Wladimir Klitschko

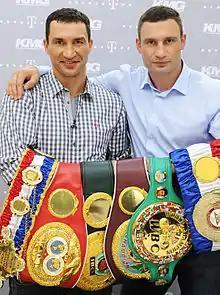
Wladimir and Vitali with every title in the heavyweight division, 2012. Left to right: "The Ring", IBF, IBO, WBO, WBC, and WBA.

At the end of 2012, the WBA ordered Klitschko to fight WBA (Regular) champion Alexander Povetkin of Russia by 24 February 2013, but the two sides couldn't reach an agreement. The WBA let Klitschko have another voluntary title defence before taking on Povetkin, but there should have been a signed contract with Povetkin before 28 February, with a new deadline for their bout no later than 31 July.